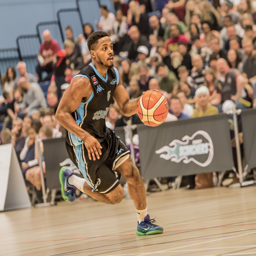
the basketball team played basketball team at home in a match .